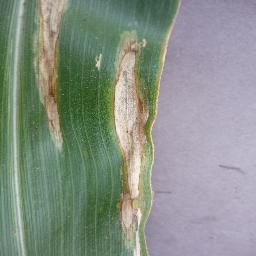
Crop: corn
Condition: (maize)_northern_blight